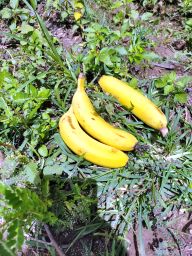
Fruit: Banana
Quality: Good